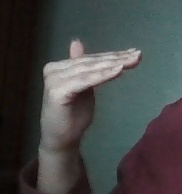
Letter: khaa